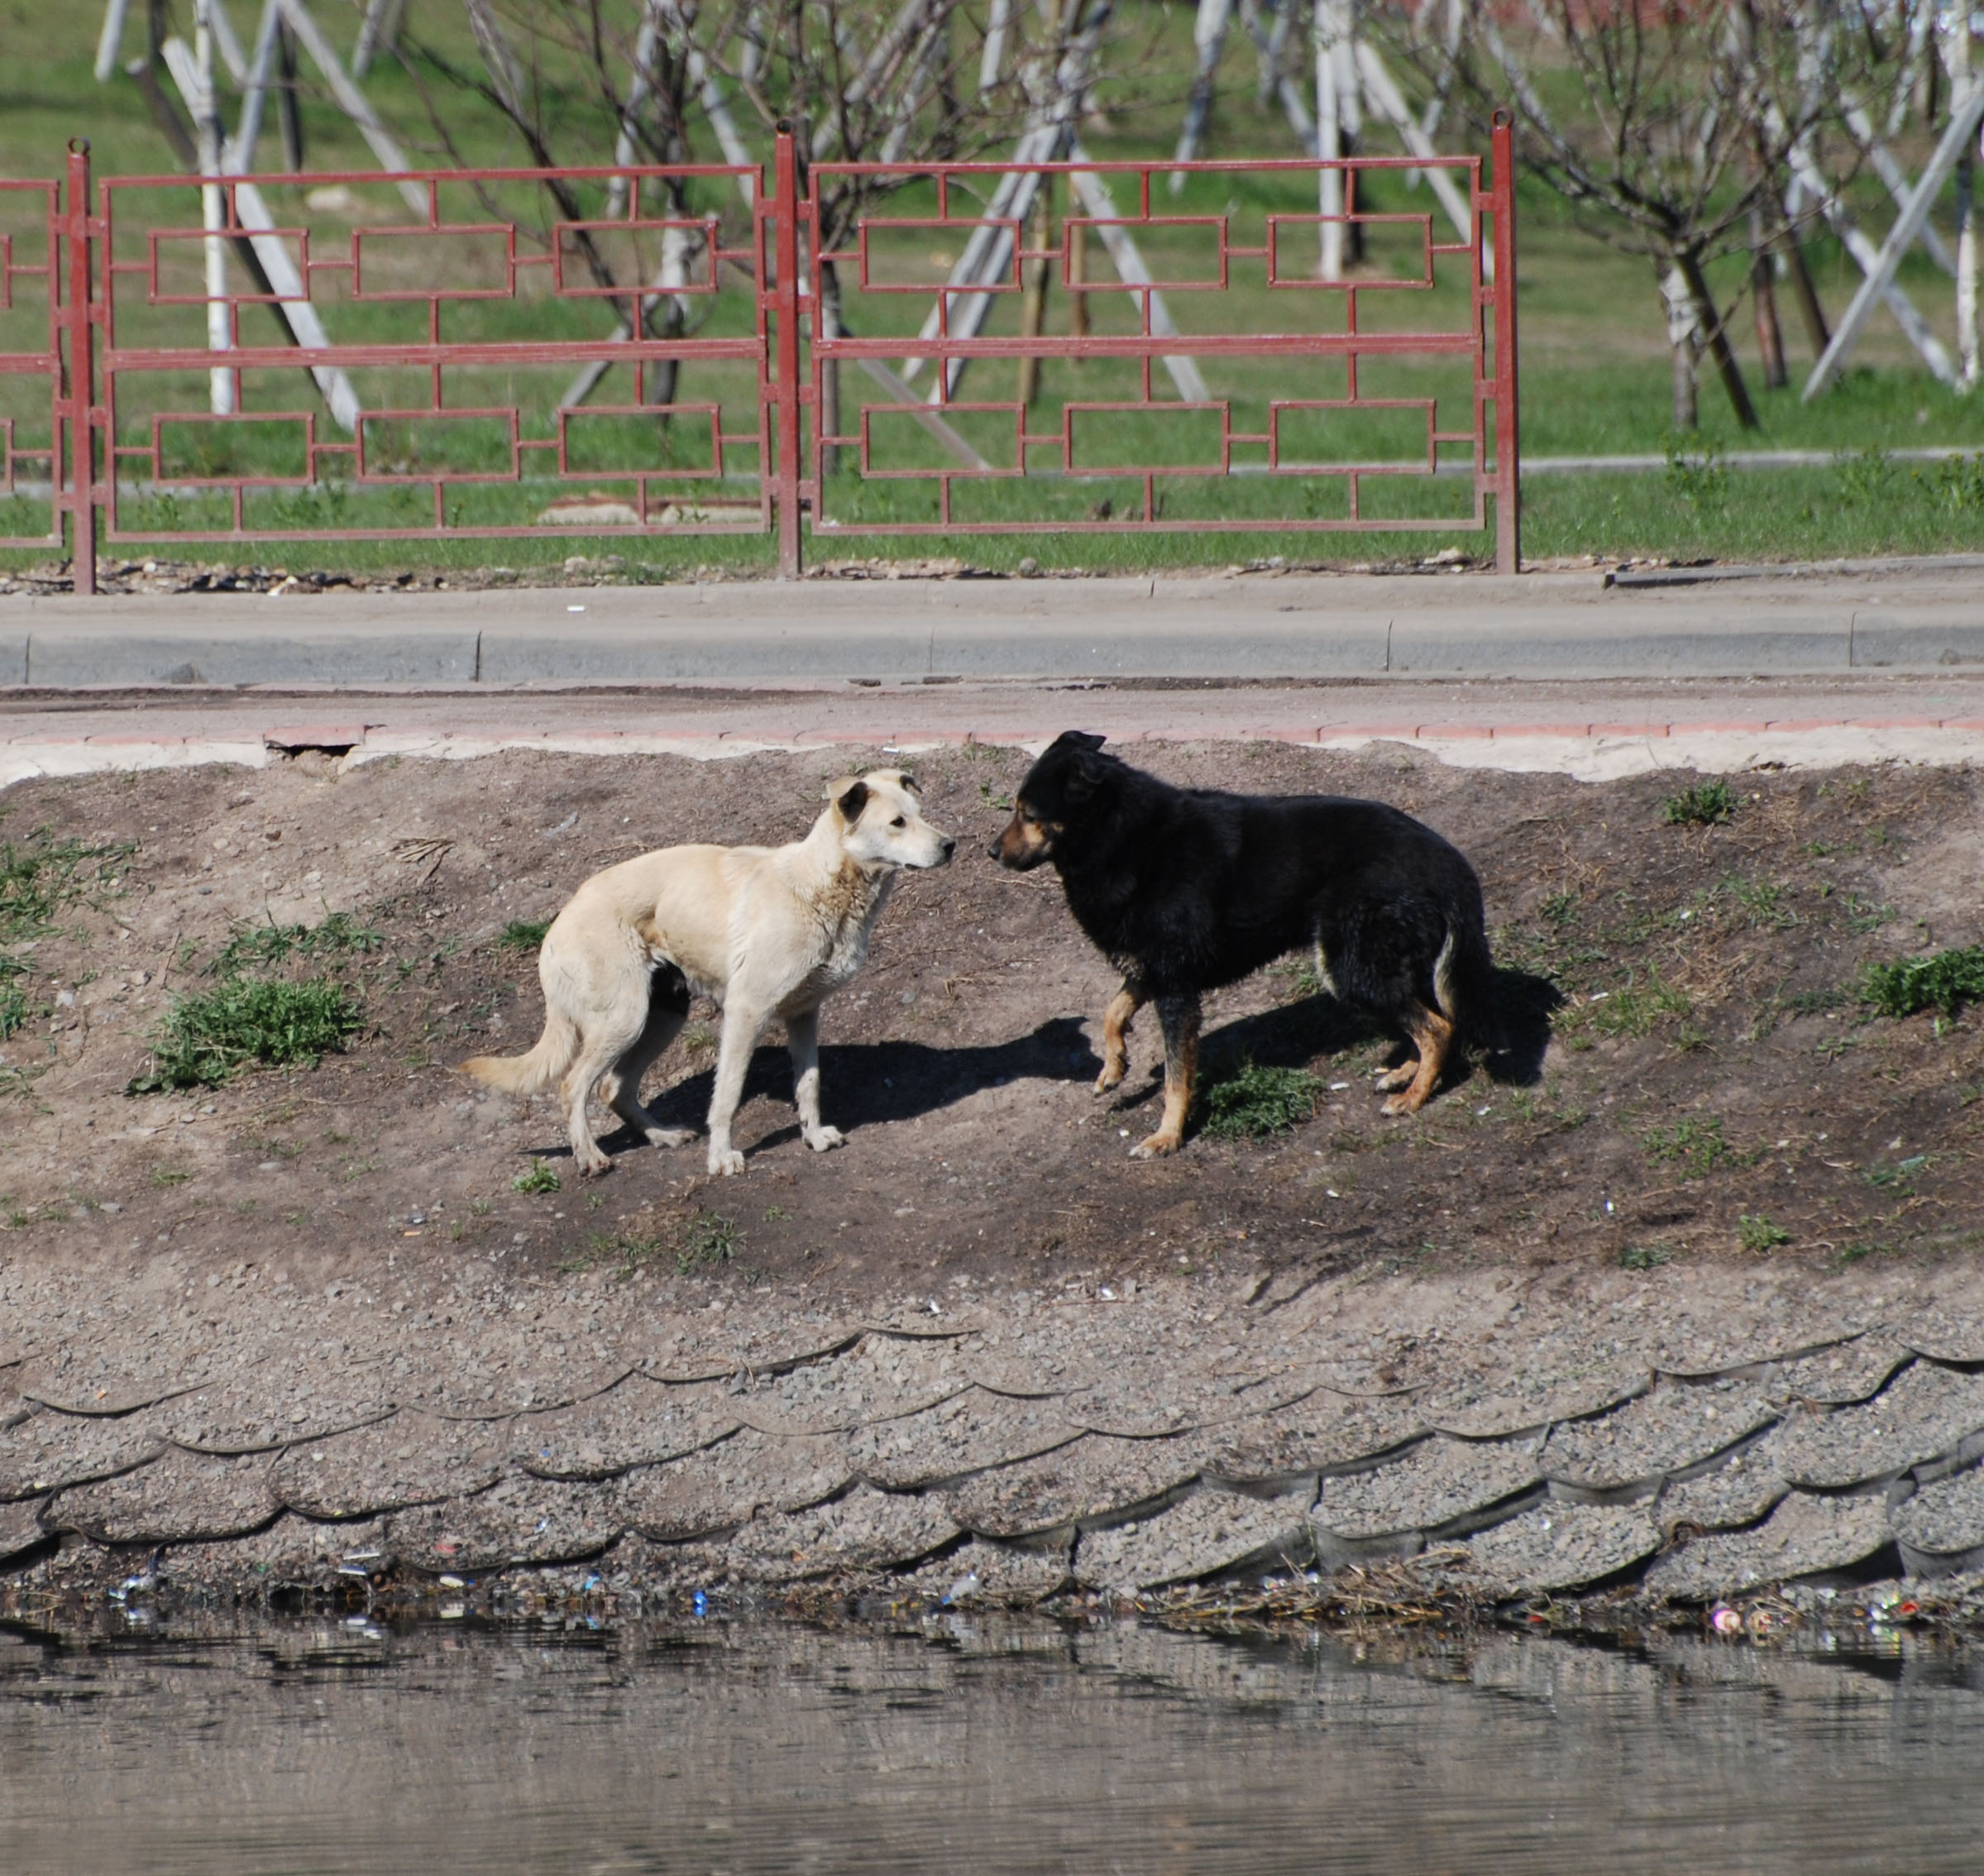
dog, mammal, nikon, d80, nikond80, street dog, dog like mammal